Dos Bocas Formation

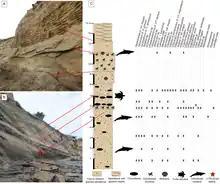
Stratigraphy of the Montañita-Olón locality

The formation comprises moderately-sorted, fine to medium sandstones with angular quartz-feldspathic clasts. Conspicuous rounded green grains are probably glauconite, but berthierine cannot be dismissed. The matrix is micritic and volcanogenic, possibly bentonitic. The formation was deposited in an estuarine to mid shelf environment. Fossils of sharks, turtles and the tropical dolphin "Urkudelphis" were recovered from the formation.